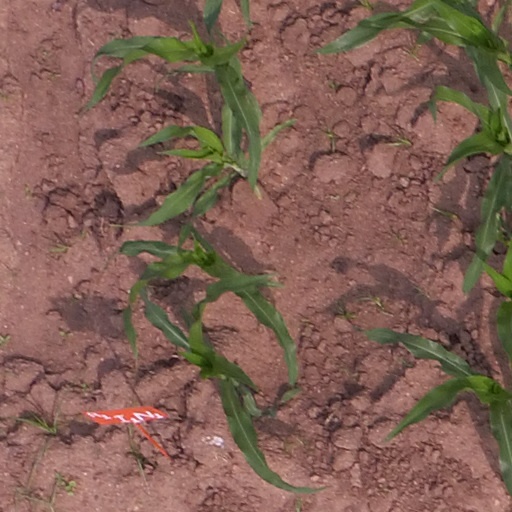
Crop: maize; corn